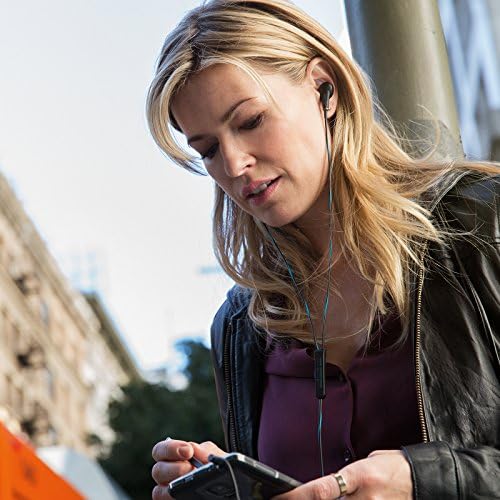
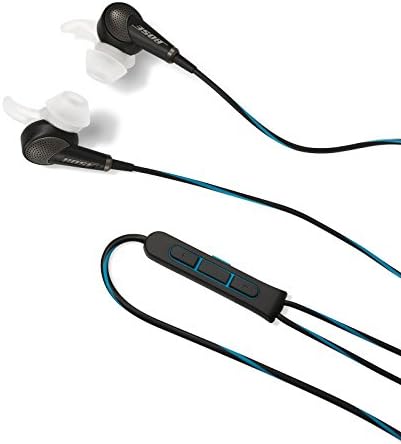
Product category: headphones
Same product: yes